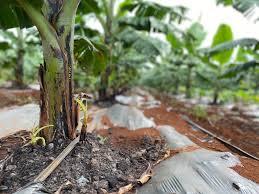
Kuna ustadi tofauti katika kupanda ndizi, na watu wataalam wakulima wamejaribu njia mingi ili kuhakikisha wana matokeo bora.